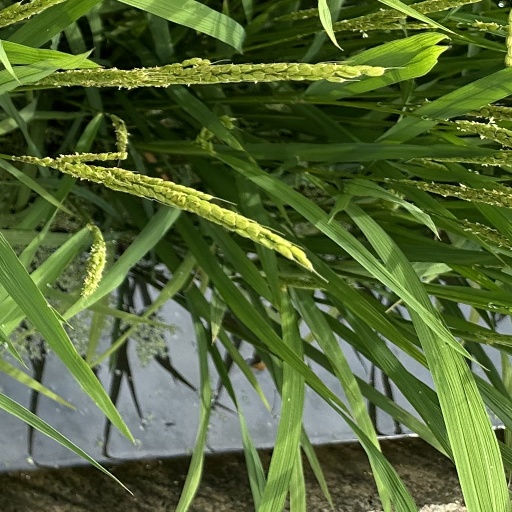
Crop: rice